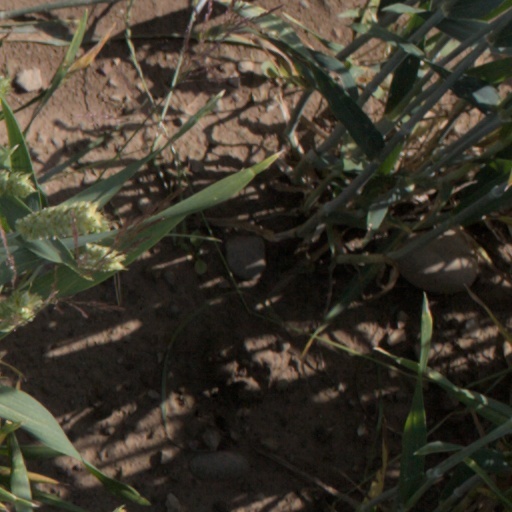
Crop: wheat